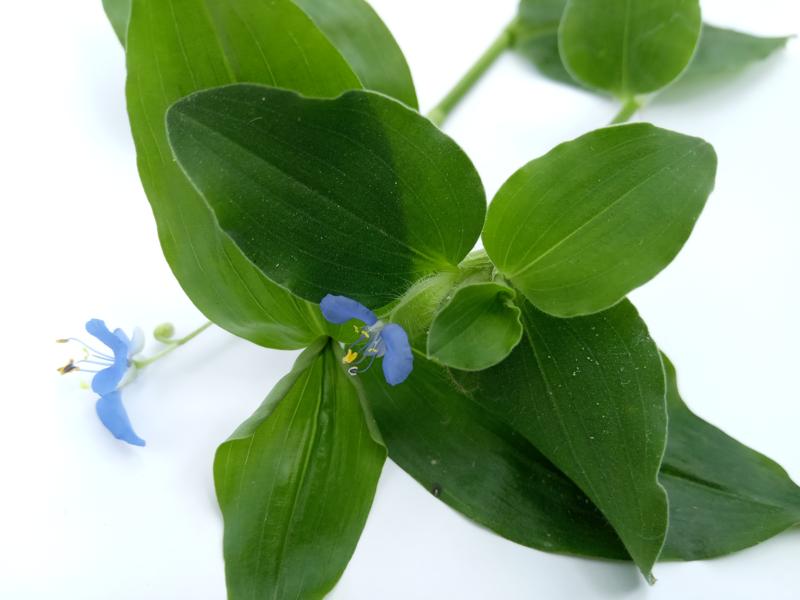
Weed species: Commelina benghalensis